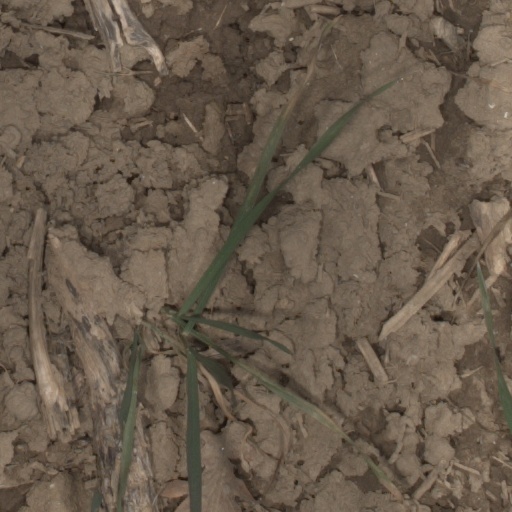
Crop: wheat